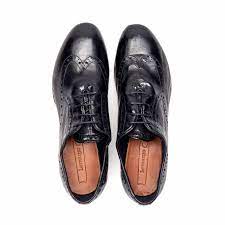
Label: Brogue